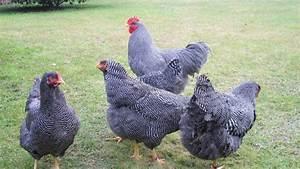
chicken